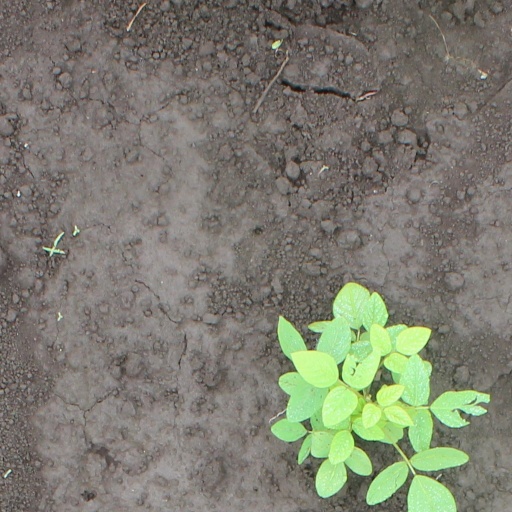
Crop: soybean